Renvyle

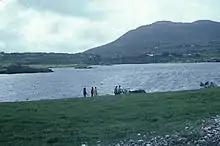
Tully Mountain and Renvyle Lough. Looking south from the shingle bank that separate the lough from the ocean.

Renvyle is surrounded on three sides by the Atlantic Ocean and by the Dawros river on the other side. It contains the villages of Tully and Tully Cross. Renvyle is situated in the parish of Ballinakill and historically was part of the barony of Ballynahinch. The villages of Leenane and Letterfrack are close by and Clifden is the nearest town, lying 12 miles (19 km) to the south.